Toposcope

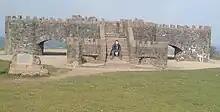
An elaborate toposcope on Beacon Hill in the Lickey Hills near Birmingham, UK

Smaller toposcopes usually consist of a circular plaque, or a plaque with a circle marked on it, mounted horizontally on a plinth. They will have radiating lines indicating the direction to various landmarks, together with the distance and often a pictorial representation of the landmark. They are frequently constructed of a metal such as bronze, cast or etched, set on top of a concrete or stone block, which provides weather- and vandal-resistance.